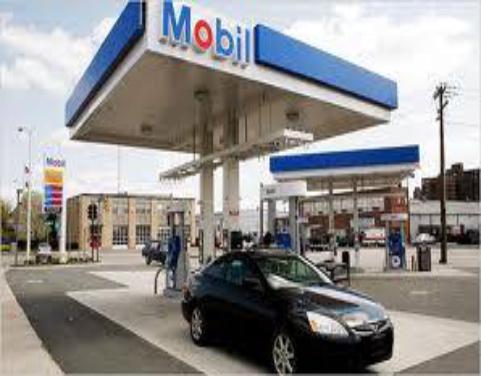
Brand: mobil
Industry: Necessities